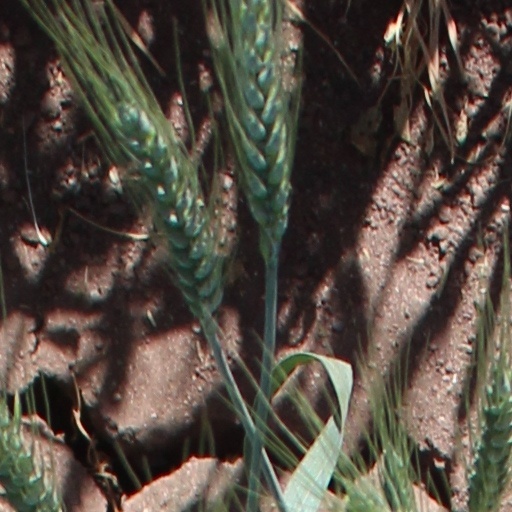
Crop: wheat